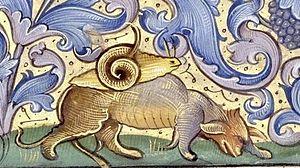
Heures de Charles VIII 106R Saint Christophe (bas)
Le Livre d'heures de Charles VIII est un livre d'heures enluminé pour le roi de France Charles VIII. Ses miniatures sont attribuées au Maître de Jacques de Besançon. Il est conservé à la Bibliothèque nationale d'Espagne.